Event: Nepal Earthquake
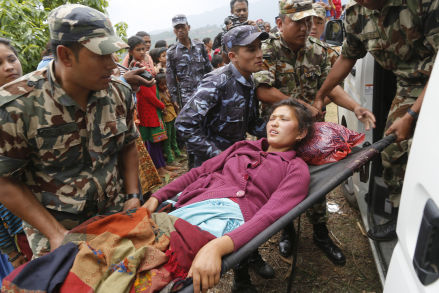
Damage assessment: damage